Swedish government response to the COVID-19 pandemic

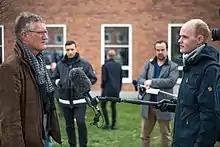
State epidemiologist Anders Tegnell during a press conference outside the Karolinska Institute in Stockholm, Sweden, in 2020

Representatives of the Swedish government, as well as its agencies, have repeatedly denied that pursuing herd immunity is part of the Swedish strategy, as suggested by foreign press and scientists in and outside Sweden. According to state epidemiologist Anders Tegnell, herd immunity had not been calculated in the strategy, and if it had been the goal, "we would have done nothing and let coronavirus run rampant". But he believed, in April 2020, that Sweden would benefit from herd immunity in the long run, and reasoned that all countries would eventually have to achieve it to beat the virus. In May 2020 he said that he believed it was unlikely that Sweden, or any other country, would ever reach full herd immunity, and also that it would be a mistake to base a strategy on a hypothetical vaccine, as it would likely be years until there is a vaccine that can be distributed to an entire population. Instead, he believed COVID-19 was something "we’re going to have to live with for a very long time". However, in August 2020, email exchanges obtained by Swedish journalists under Sweden’s freedom of information laws found that Tegnell had discussed a herd immunity strategy in mid-March 2020.